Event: Nepal Earthquake
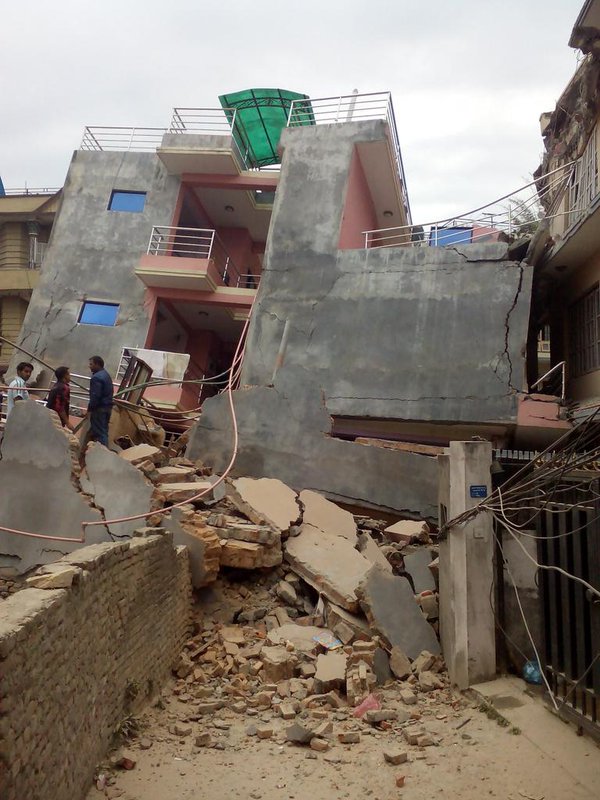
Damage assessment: damage